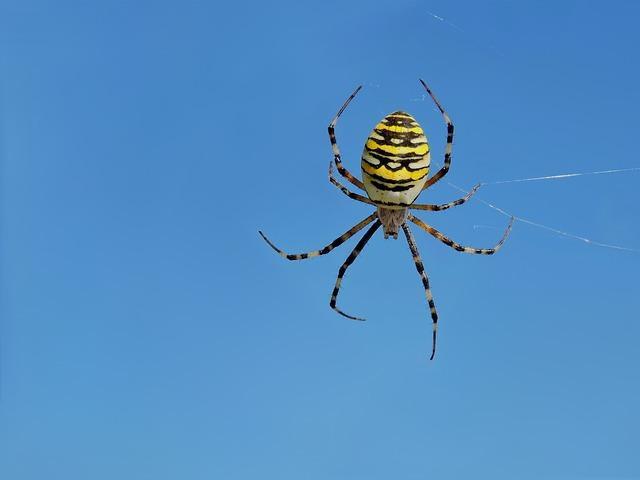
spider